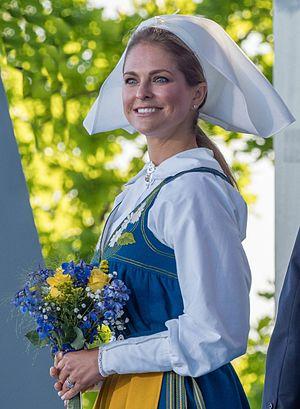
La princesse Madeleine de Suède, duchesse de Hälsingland et de Gästrikland, née le 10 juin 1982 au château de Drottningholm, est la deuxième fille et le troisième et dernier enfant du roi Charles XVI Gustave et de la reine Silvia de Suède.